A Glass of Water (1923 film)

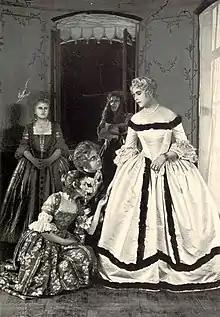

A Glass of Water (German: Ein Glas Wasser) is a 1923 German silent comedy film directed by Ludwig Berger and starring Mady Christians, Lucie Höflich and Hans Brausewetter. It premiered at the UFA-Palast am Zoo on 1 February 1923. It was based on a play of the same title by Eugène Scribe, set in England during the reign of Queen Anne. The film was very well received both commercially and critically on its release. It is considered one of the milestones of Weimar cinema.